SpaceX

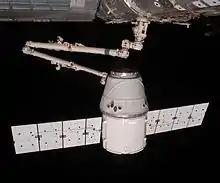
The COTS 2 Dragon is berthed to the International Space Station (ISS) by Canadarm2

Starlink is an internet satellite constellation under development by Starlink Services, LLC, a wholly owned subsidiary of SpaceX, that consists of thousands of cross-linked communications satellites in ~550km orbits. Its goal is to address the significant unmet demand worldwide for low-cost broadband capabilities. Development began in 2015, and initial prototype test-flight satellites were launched on the SpaceX Paz satellite mission in 2017. In May 2019, SpaceX launched the first batch of 60 satellites aboard a Falcon 9. Initial test operation of the constellation began in late 2020 and first orders were taken in early 2021. Customers were told to expect internet service speeds of 50 Mbit/s to 150 Mbit/s and latency from 20 ms to 40 ms. In December 2022, Starlink reached over 1 million subscribers worldwide.